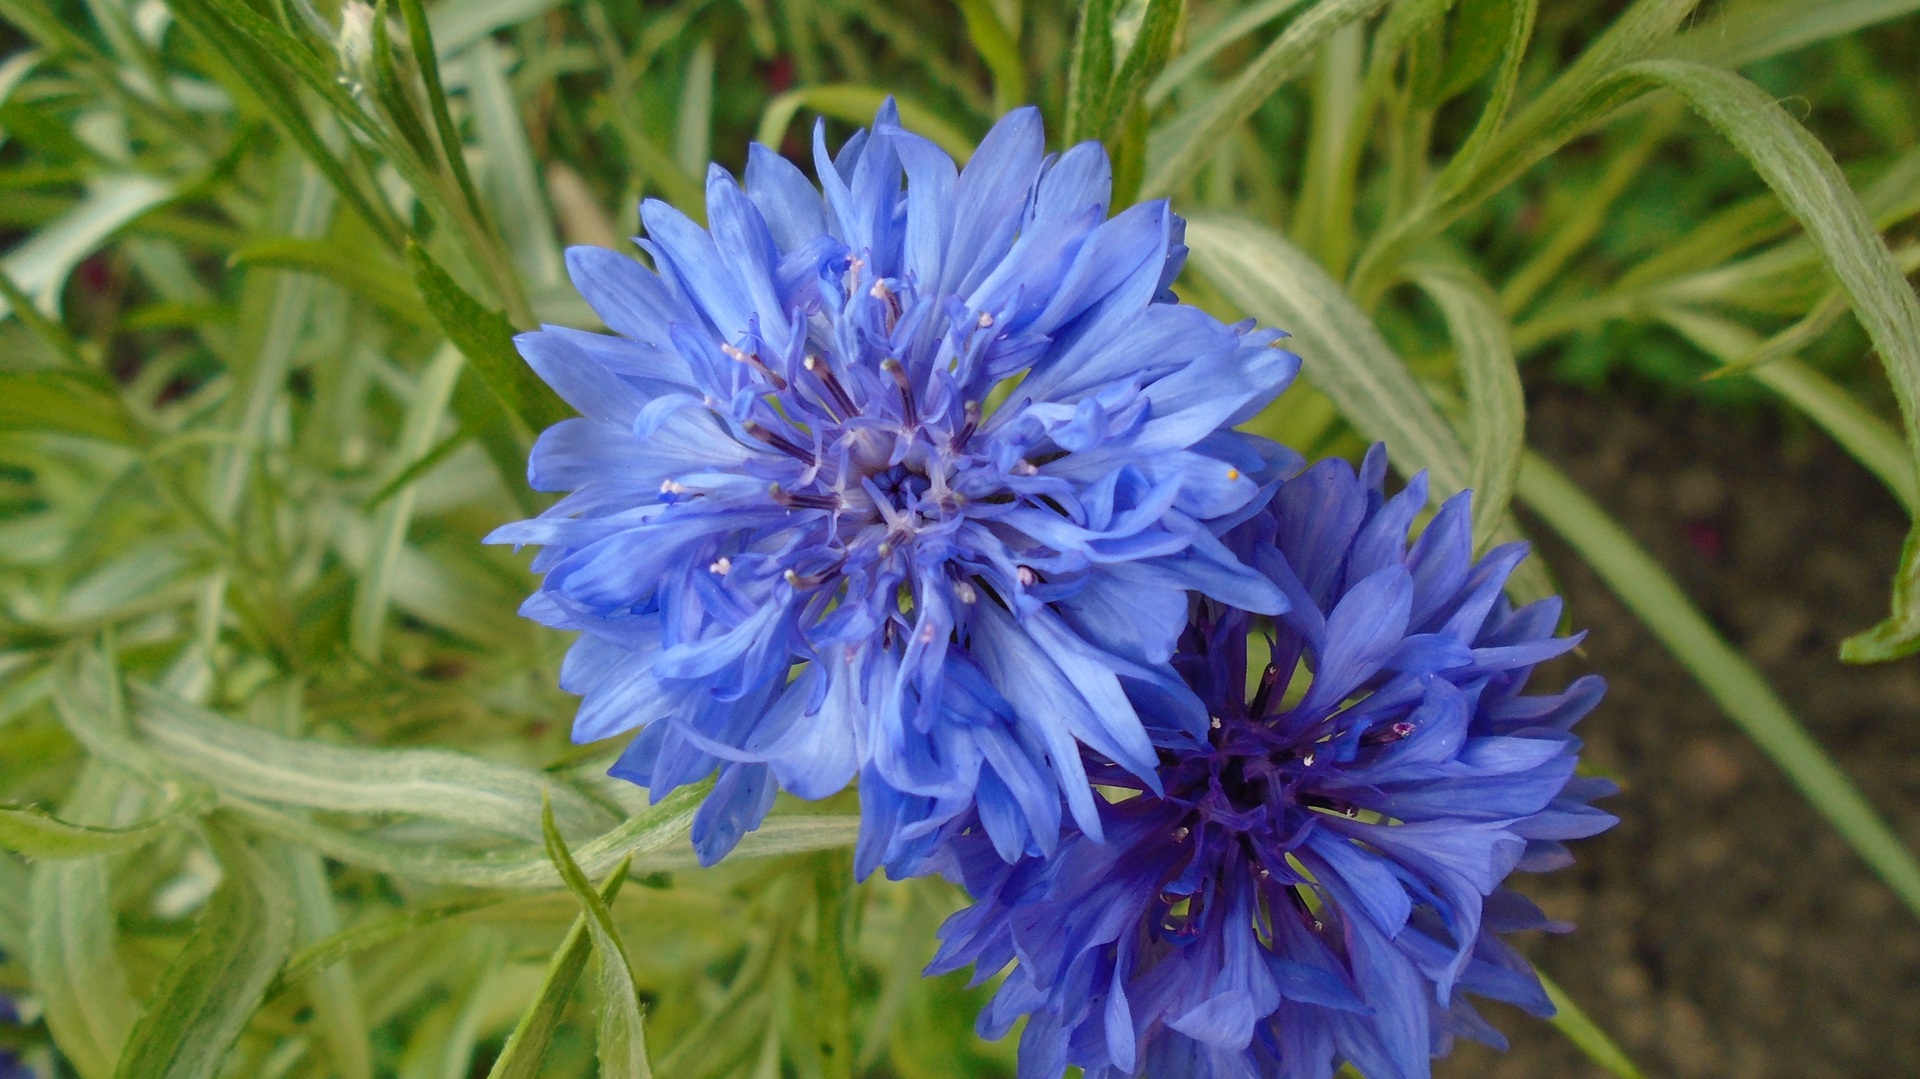
plant, meadow, flower, bloom, food, herb, produce, vegetable, macro, botany, blue, flora, wildflower, cornflower, aster, chicory, macro photography, flowering plant, daisy family, land plant, jasione montana